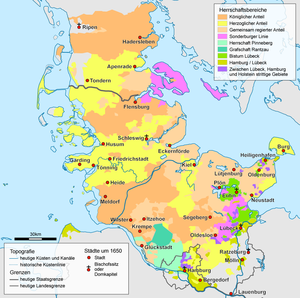
Rigsgrevskabet Rantzau / Historie
Slesviig-Holsten i 1650. Grevskabet Rantzau (grønt) lå nordvest for Hamburg.
Rigsgrevskabet Rantzau var et rigsumiddelbart territorium i Det tysk-romerske rige. Dets territorium lå i den sydlige del af den nuværende delstat Slesvig-Holsten omkring byen Barmstedt og svarer mere eller mindre til det nuværende amt Rantzau.